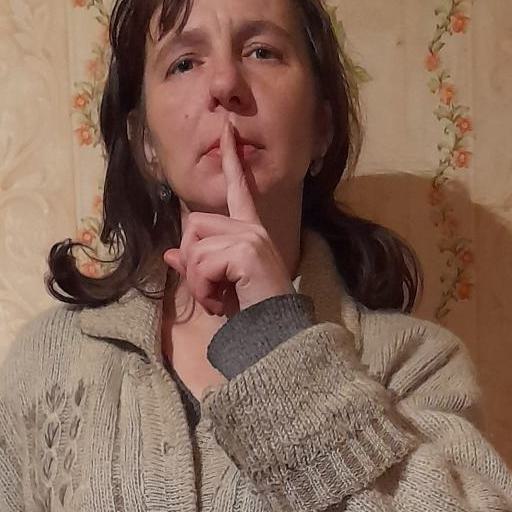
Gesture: mute